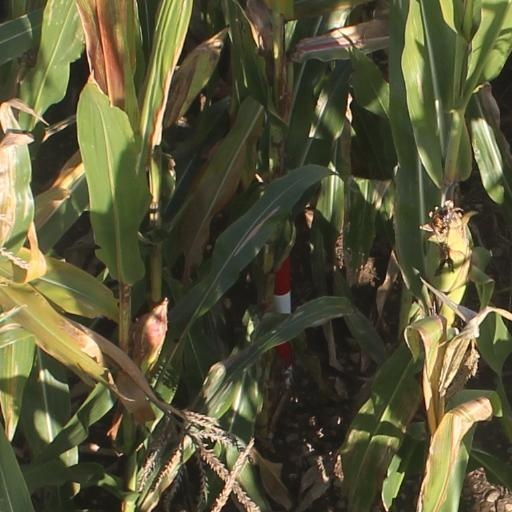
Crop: maize; corn